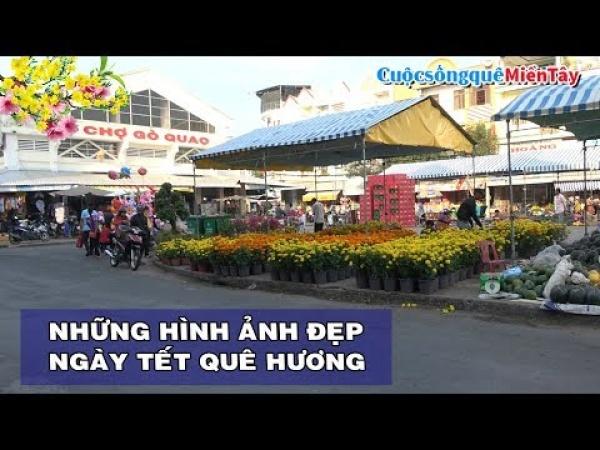
đây là khung cảnh xuất hiện ở trước một cửa hàng cây cảnh